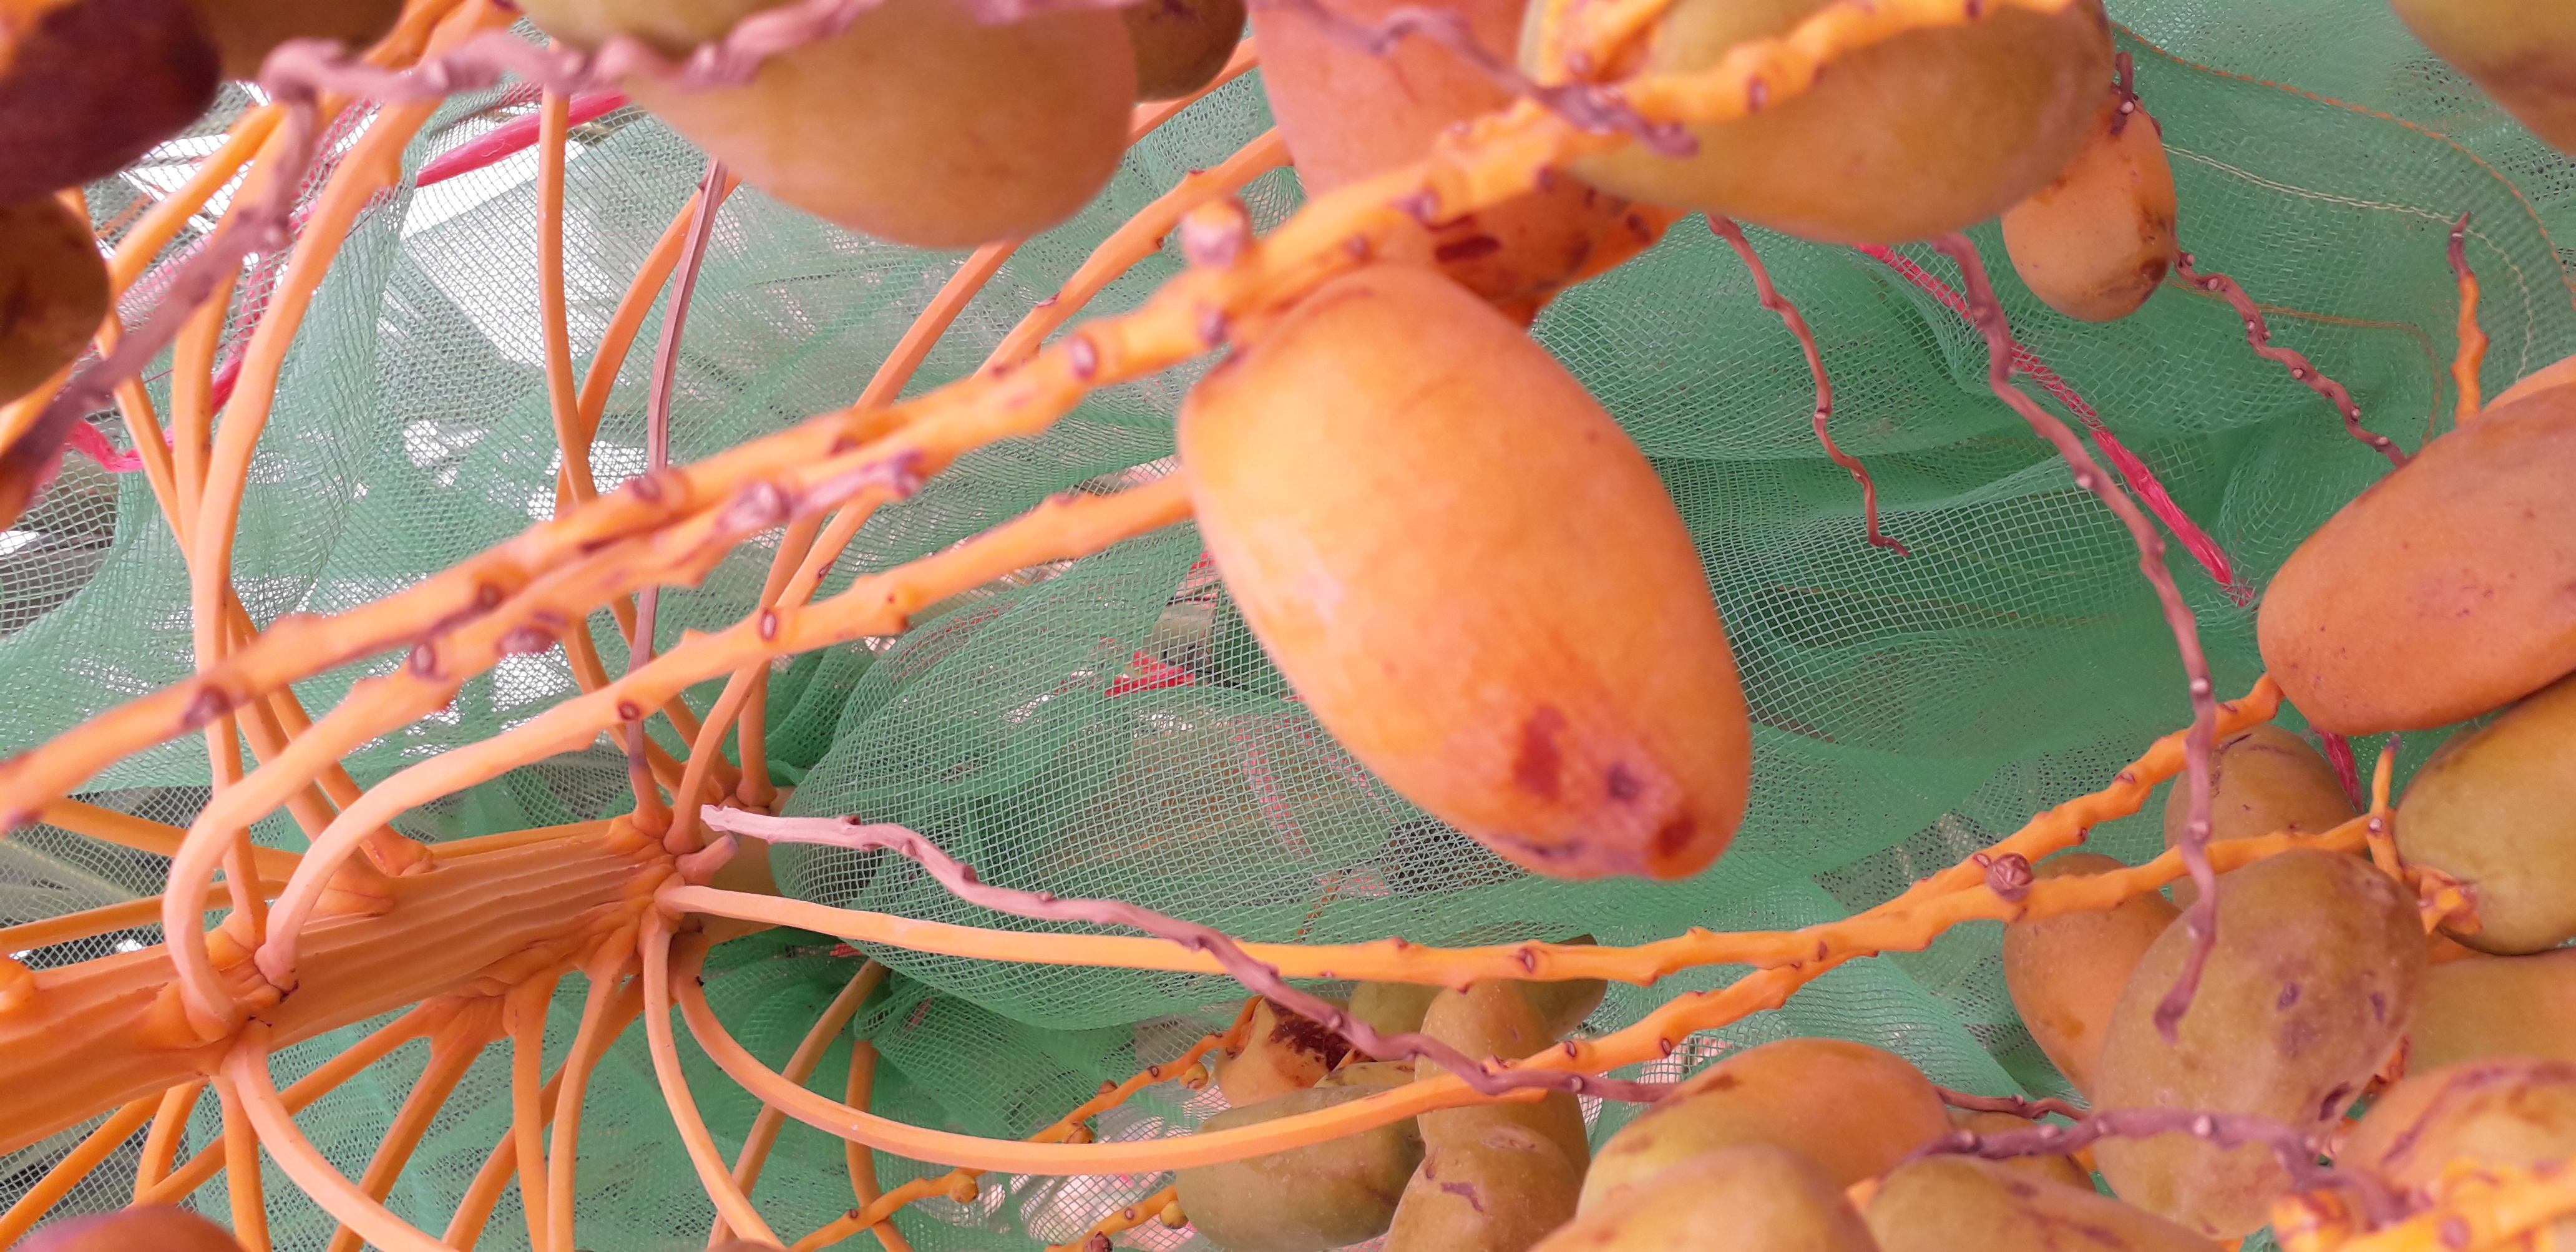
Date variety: Boumajhoul